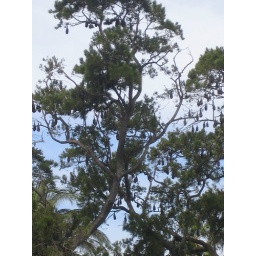
flying foxes hanging in the trees